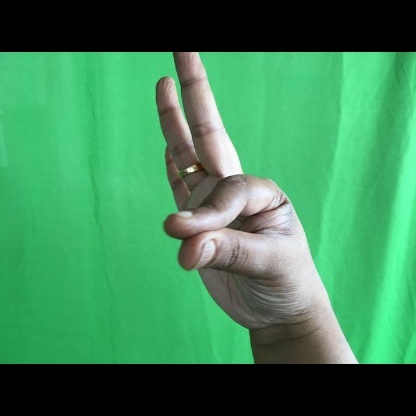
Mudra: Hamsasyam